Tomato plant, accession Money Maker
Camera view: tilt-top (135 deg); turntable rotation: 330 degrees
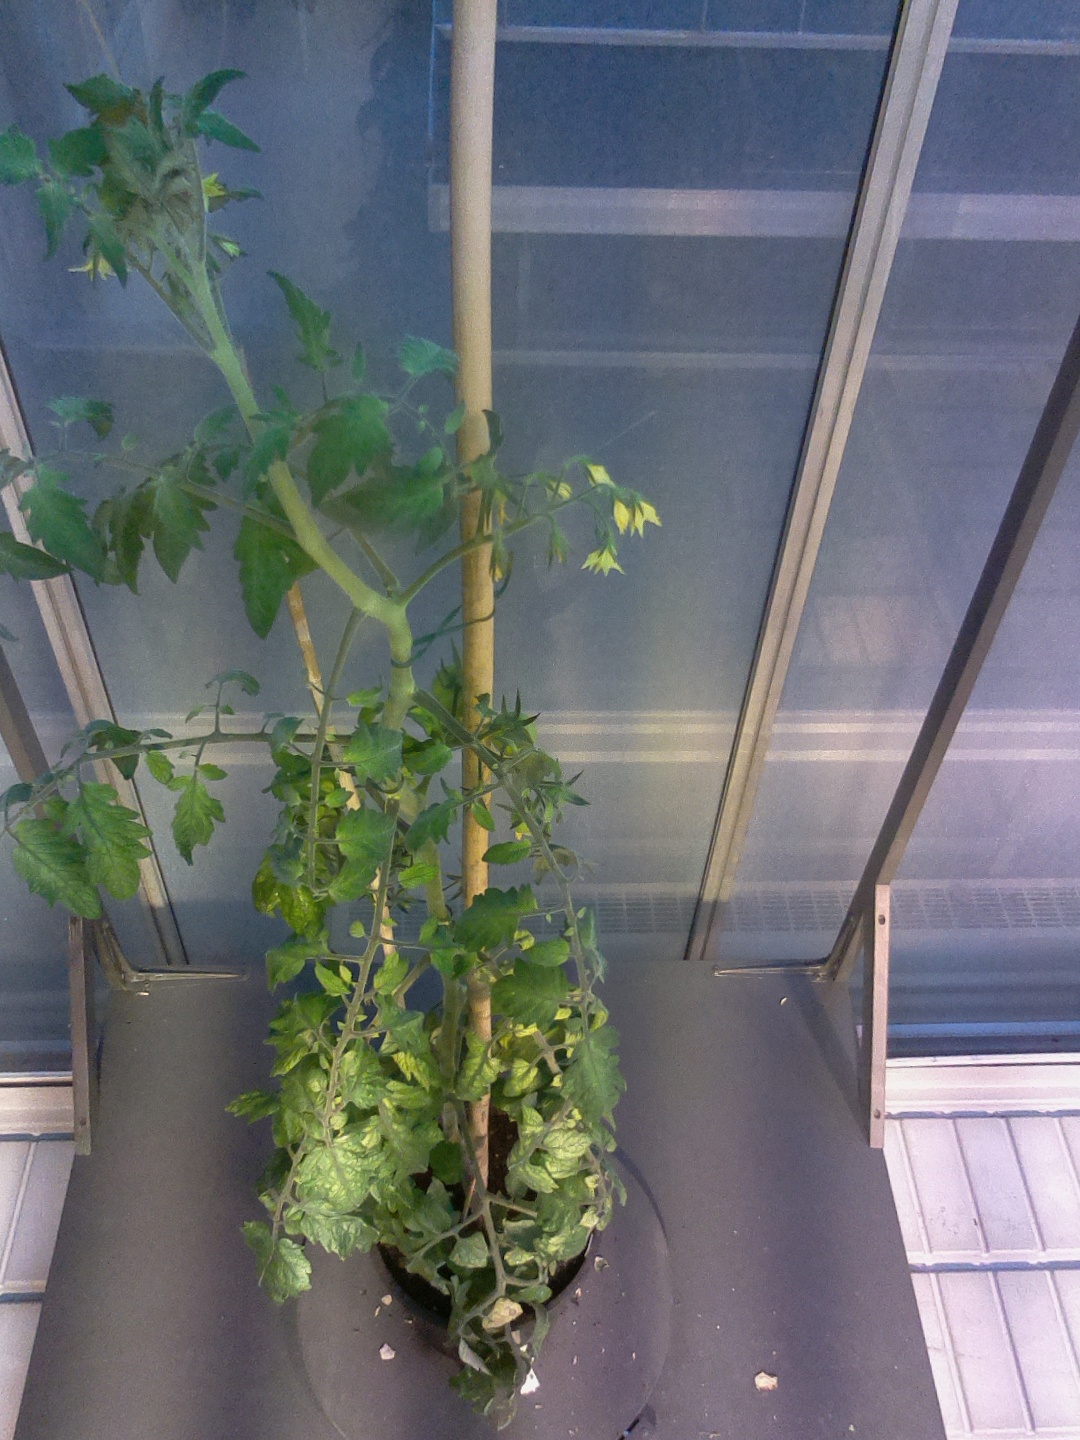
BBCH growth stage 74: 40%-50% of final fruit size